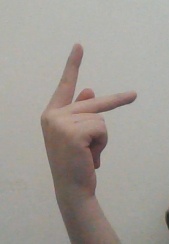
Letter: dha